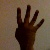
The image shows a hand gesture representing the number 4 in Indian Sign Language.